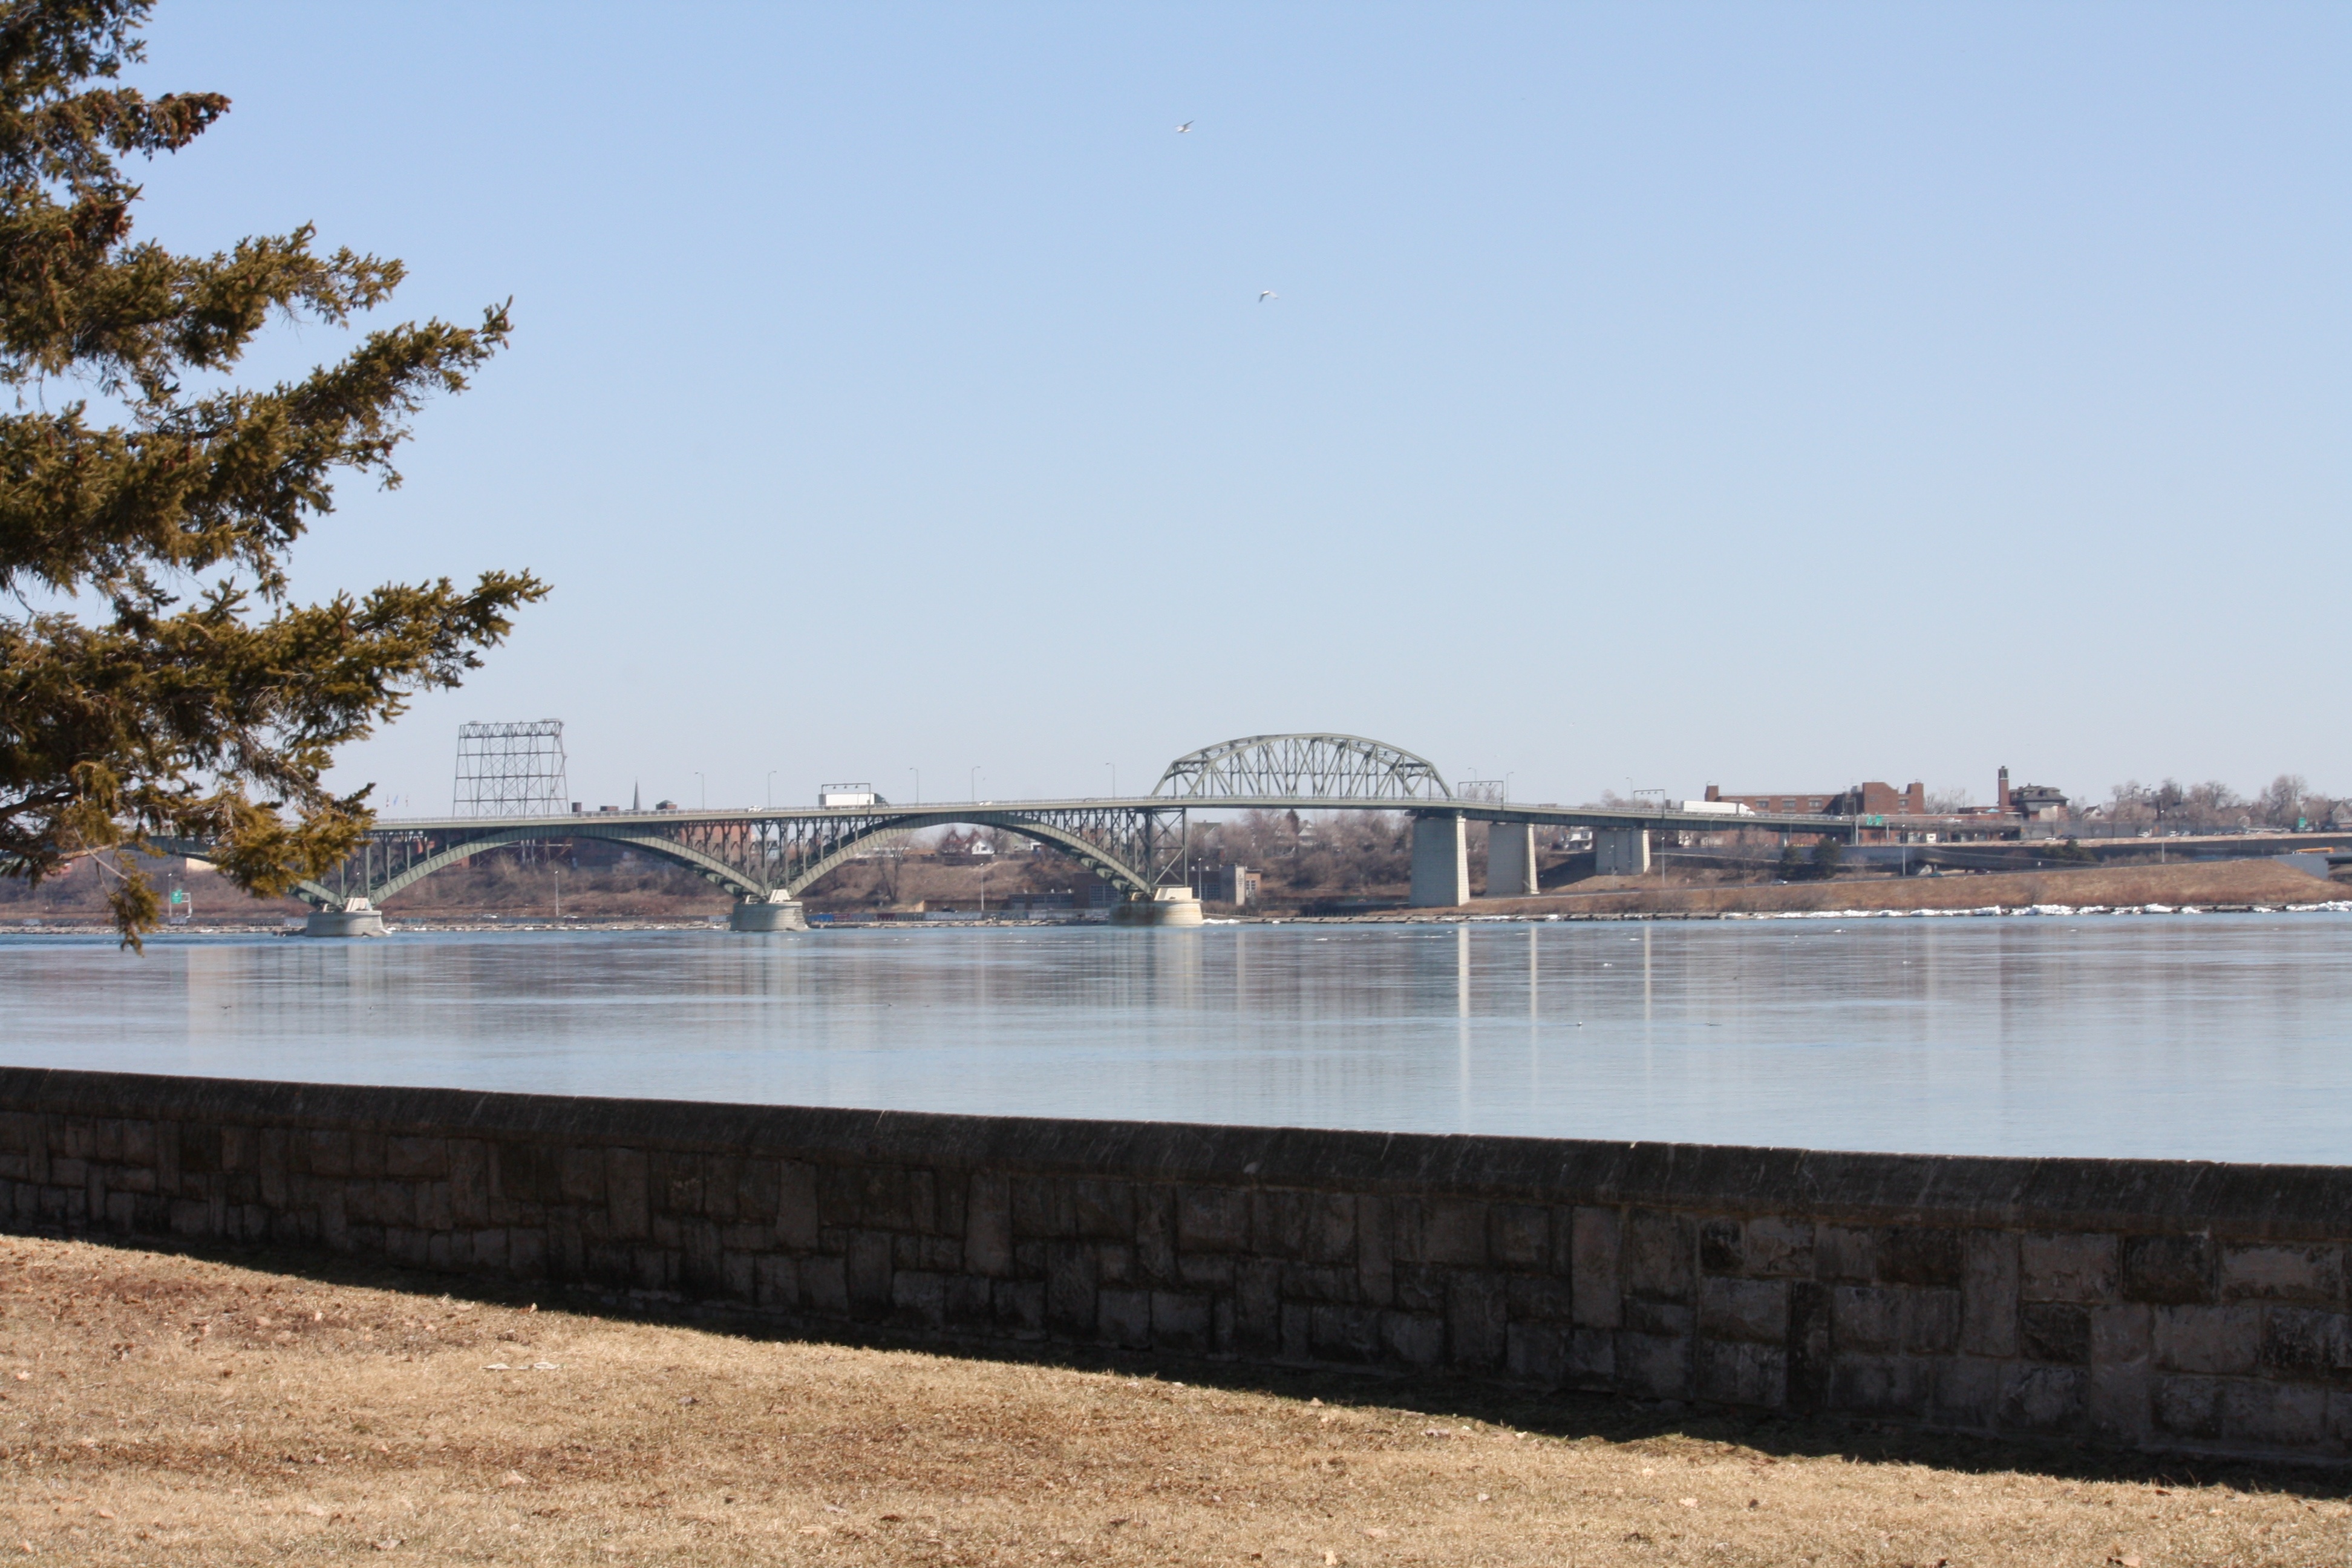
sea, coast, water, dock, boardwalk, bridge, shore, pier, river, walkway, reservoir